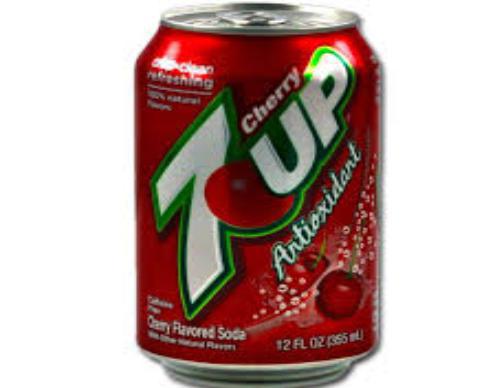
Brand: Cherry 7Up
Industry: Food